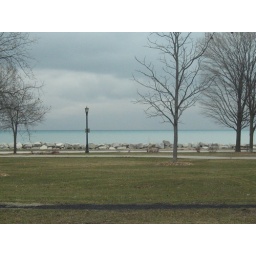
The top of the water was so interesting in how the color contrasted with the rest of the lake